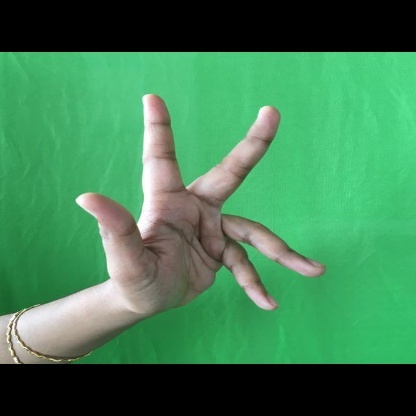
Mudra: Alapadmam